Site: brandenburg
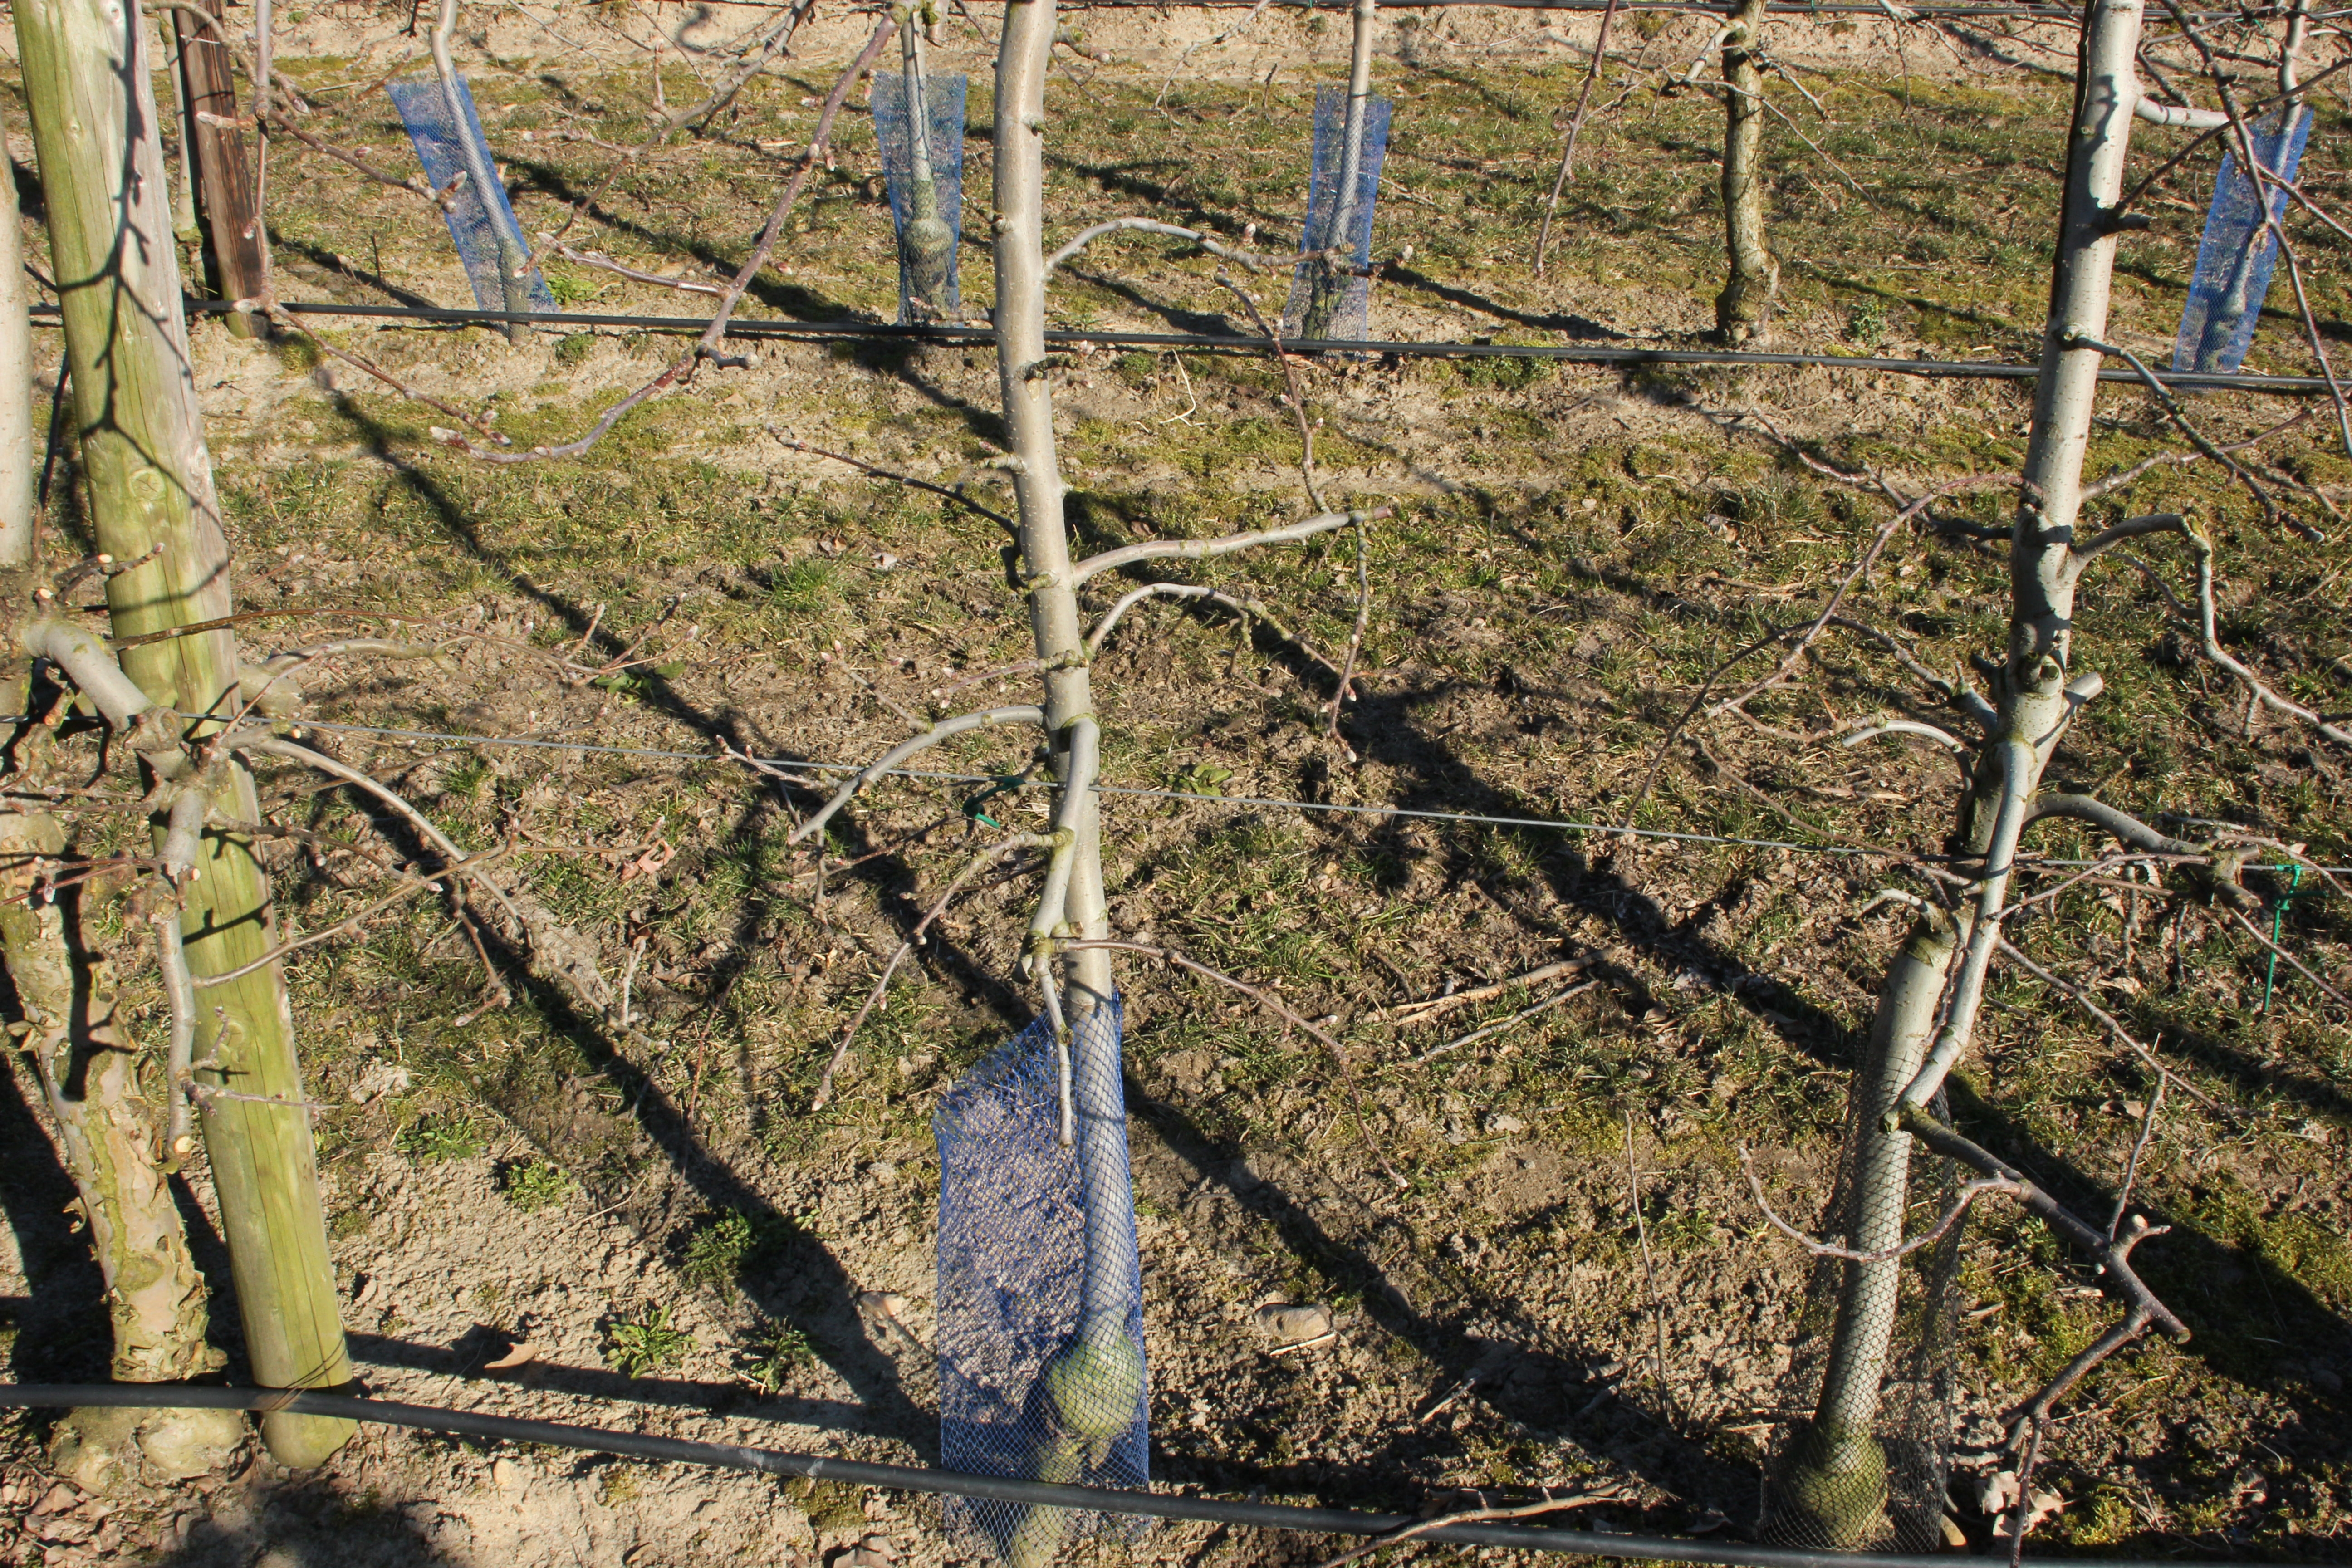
Growth stage (BBCH 03): Bud development